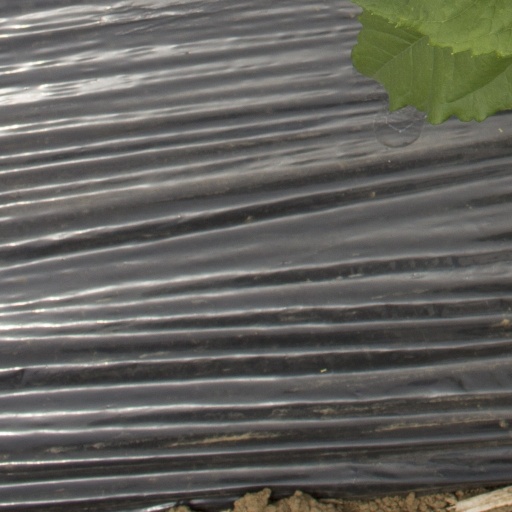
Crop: Jerusalem artichoke